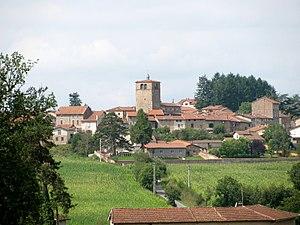
Haute-Rivoire, vue nord-est depuis le vallon de la Thoranche. La série de maisons contigües au pied du clocher suit le tracé des anciens remparts
Haute-Rivoire est une commune française située dans le département du Rhône, en région Auvergne-Rhône-Alpes.